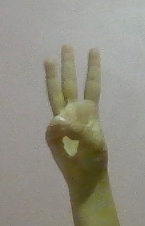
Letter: thaa